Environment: real
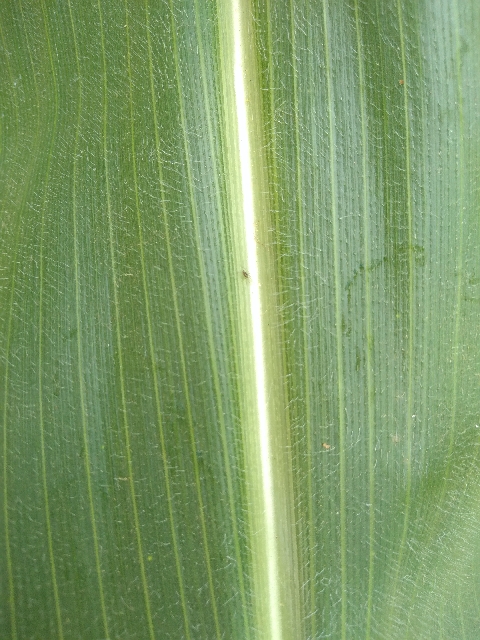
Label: healthy